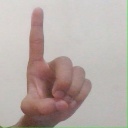
अक्षर: ड